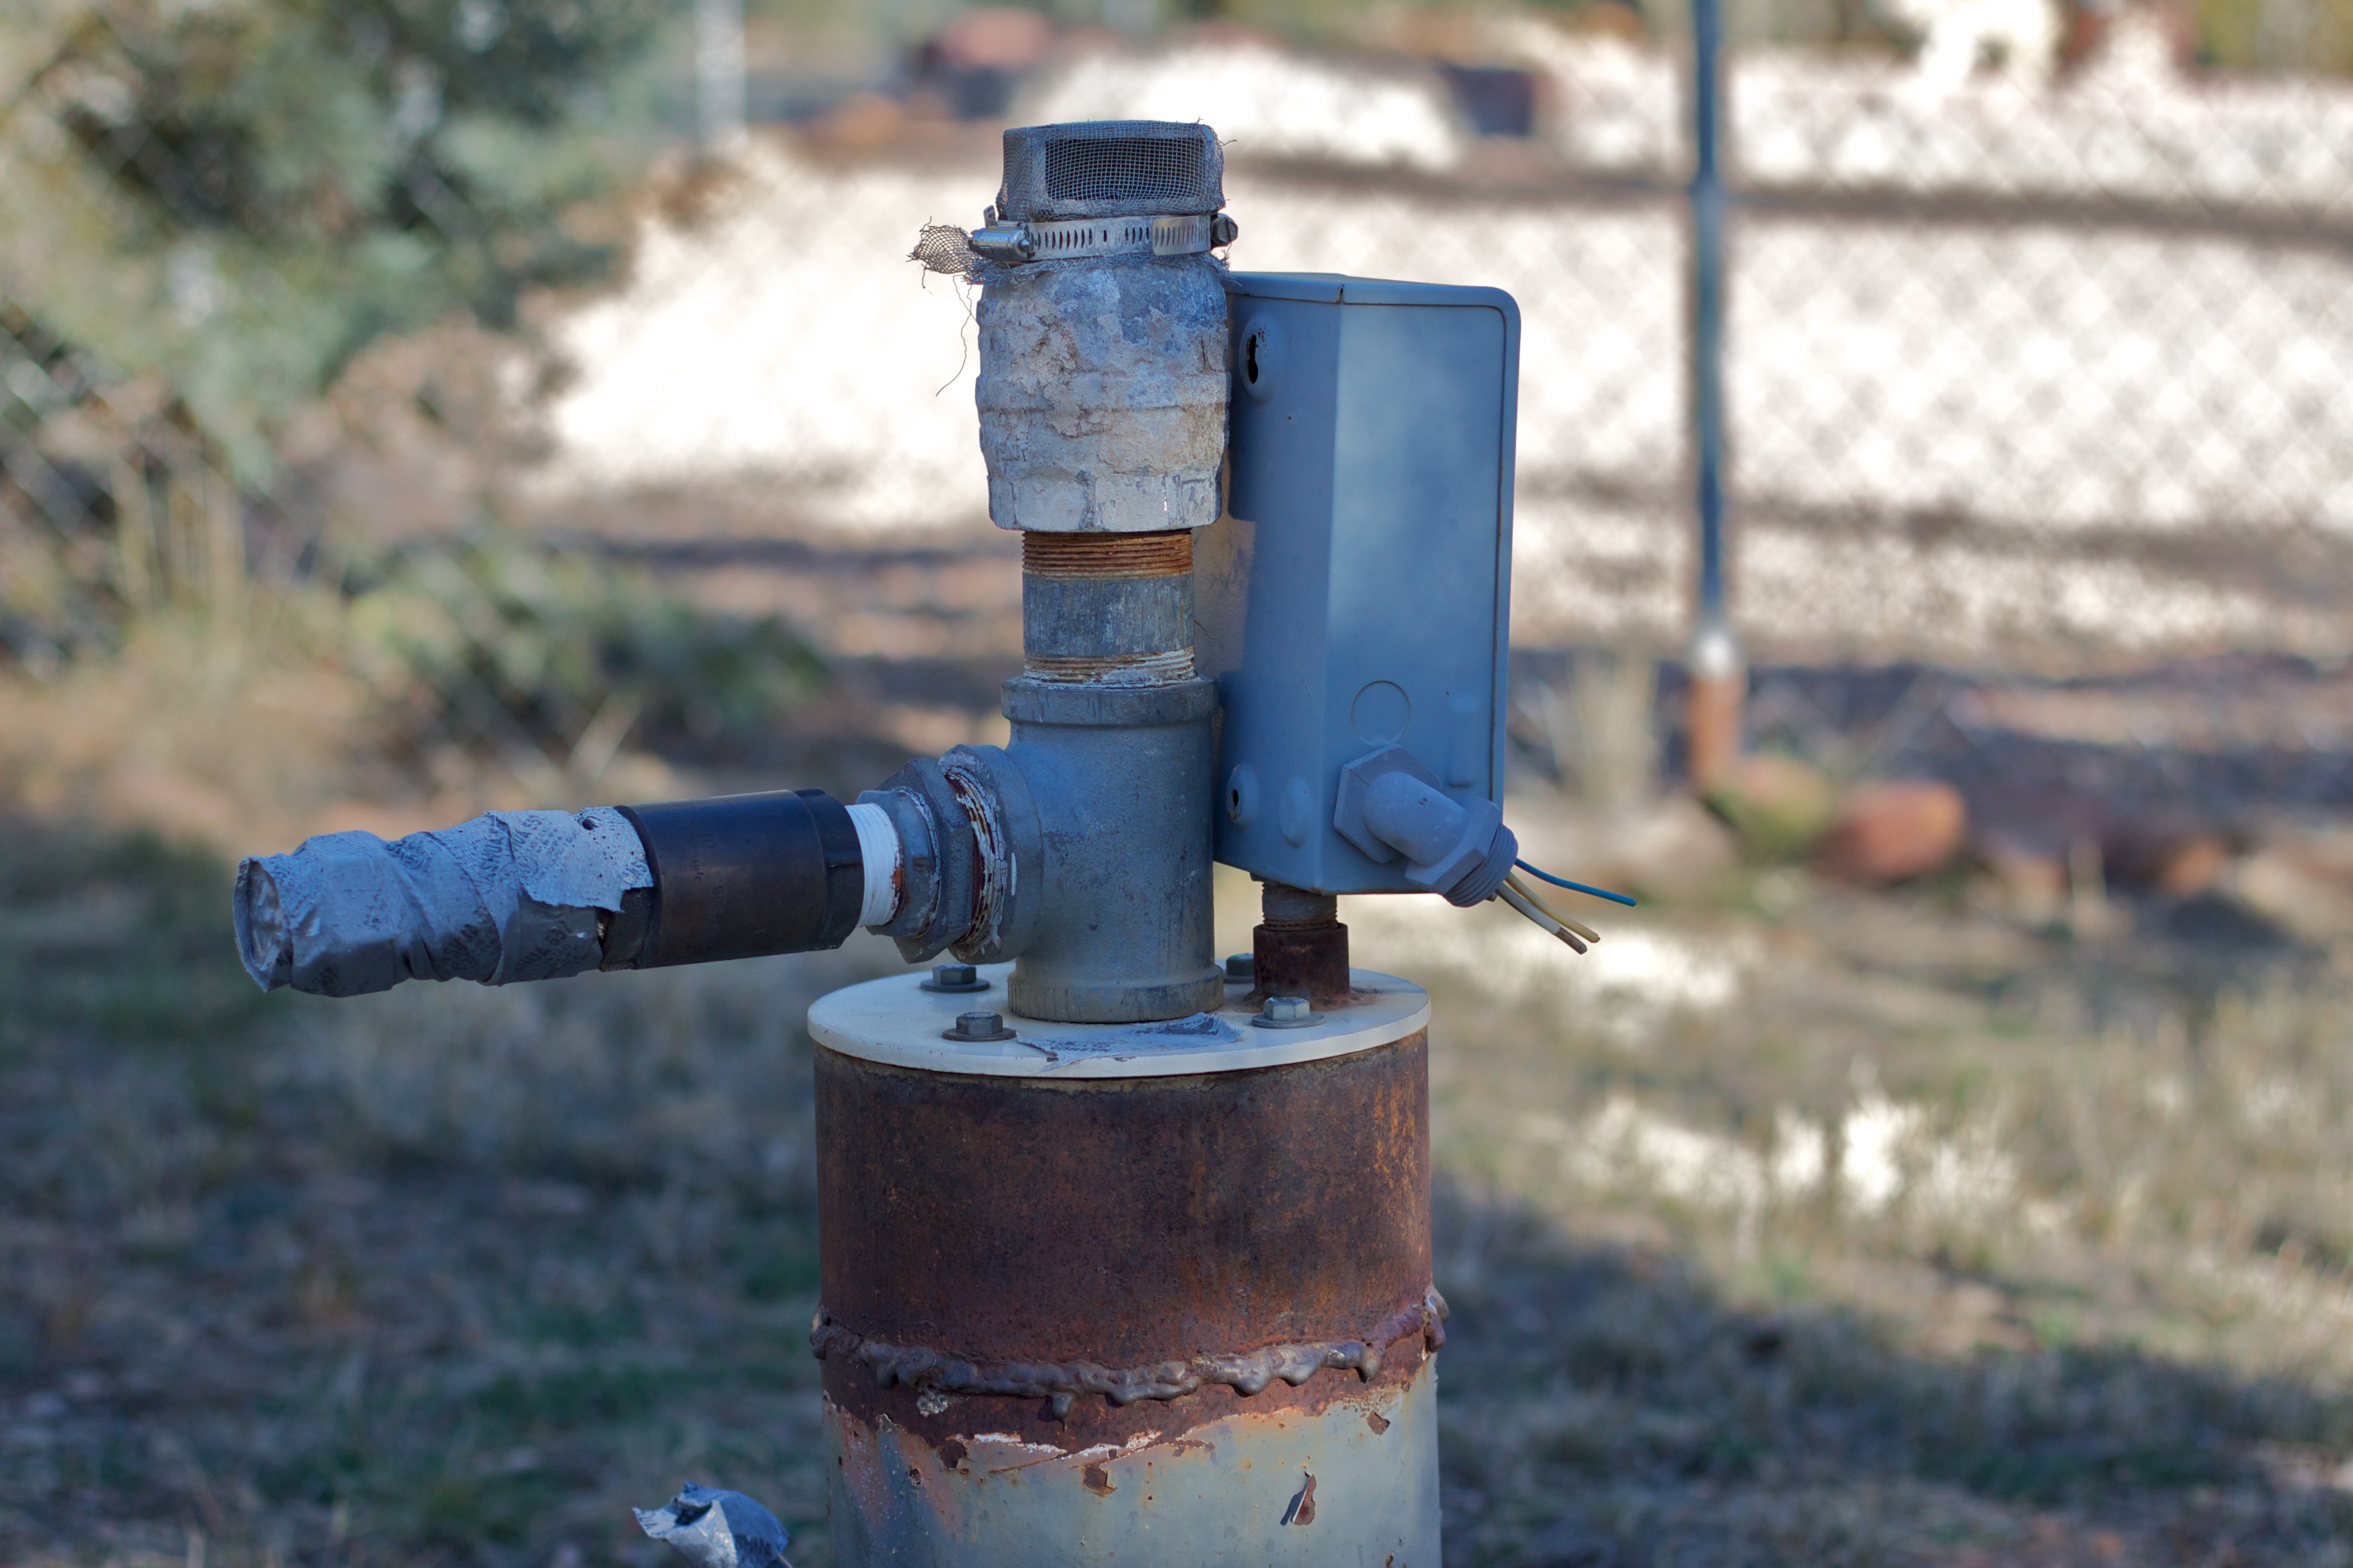
water, machine, blue, fire hydrant, man made object